Temple Emanuel (Kensington, Maryland)

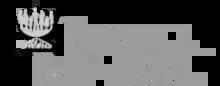
Logo of Temple Emanuel

On February 27, 1988, Rabbi Adler died of an aneurysm. Rabbi Warren G. Stone was installed as Temple Emanuel's spiritual leader on November 15, 1988. Originally from Massachusetts, Rabbi Stone had served as rabbi of Stephen S Wise Temple in Los Angeles and Temple Beth El in Corpus Christi, Texas, for six years. In recent years, Rabbi Stone retired. Rabbi Adam Rosenwasser was installed as Senior Rabbi on July 1, 2020.